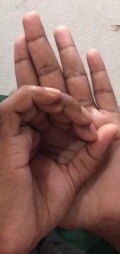
ASL sign: 0